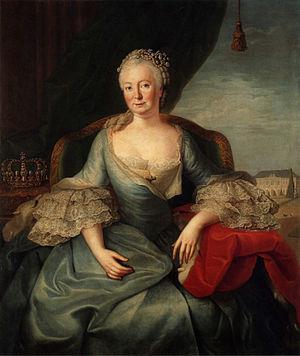
Le château de Schönhausen est un château baroque, situé dans le quartier de Niederschönhausen à Berlin. Il est entouré d'un parc dans lequel coule la rivière Panke. Schönhausen est connu en tant que résidence d'Élisabeth-Christine de Brunswick-Wolfenbüttel, l'épouse du roi Frédéric II de Prusse, et le siège officiel de Wilhelm Pieck, le premier chef d'État de la République démocratique allemande.